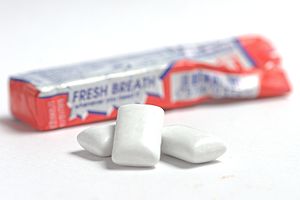
Stimorol
Stimorol Original tyggegummi
Stimorol Original tyggegummi
Stimorol er et tyggegummi-mærke produceret af Dandy, som sælger det i lande verden over.